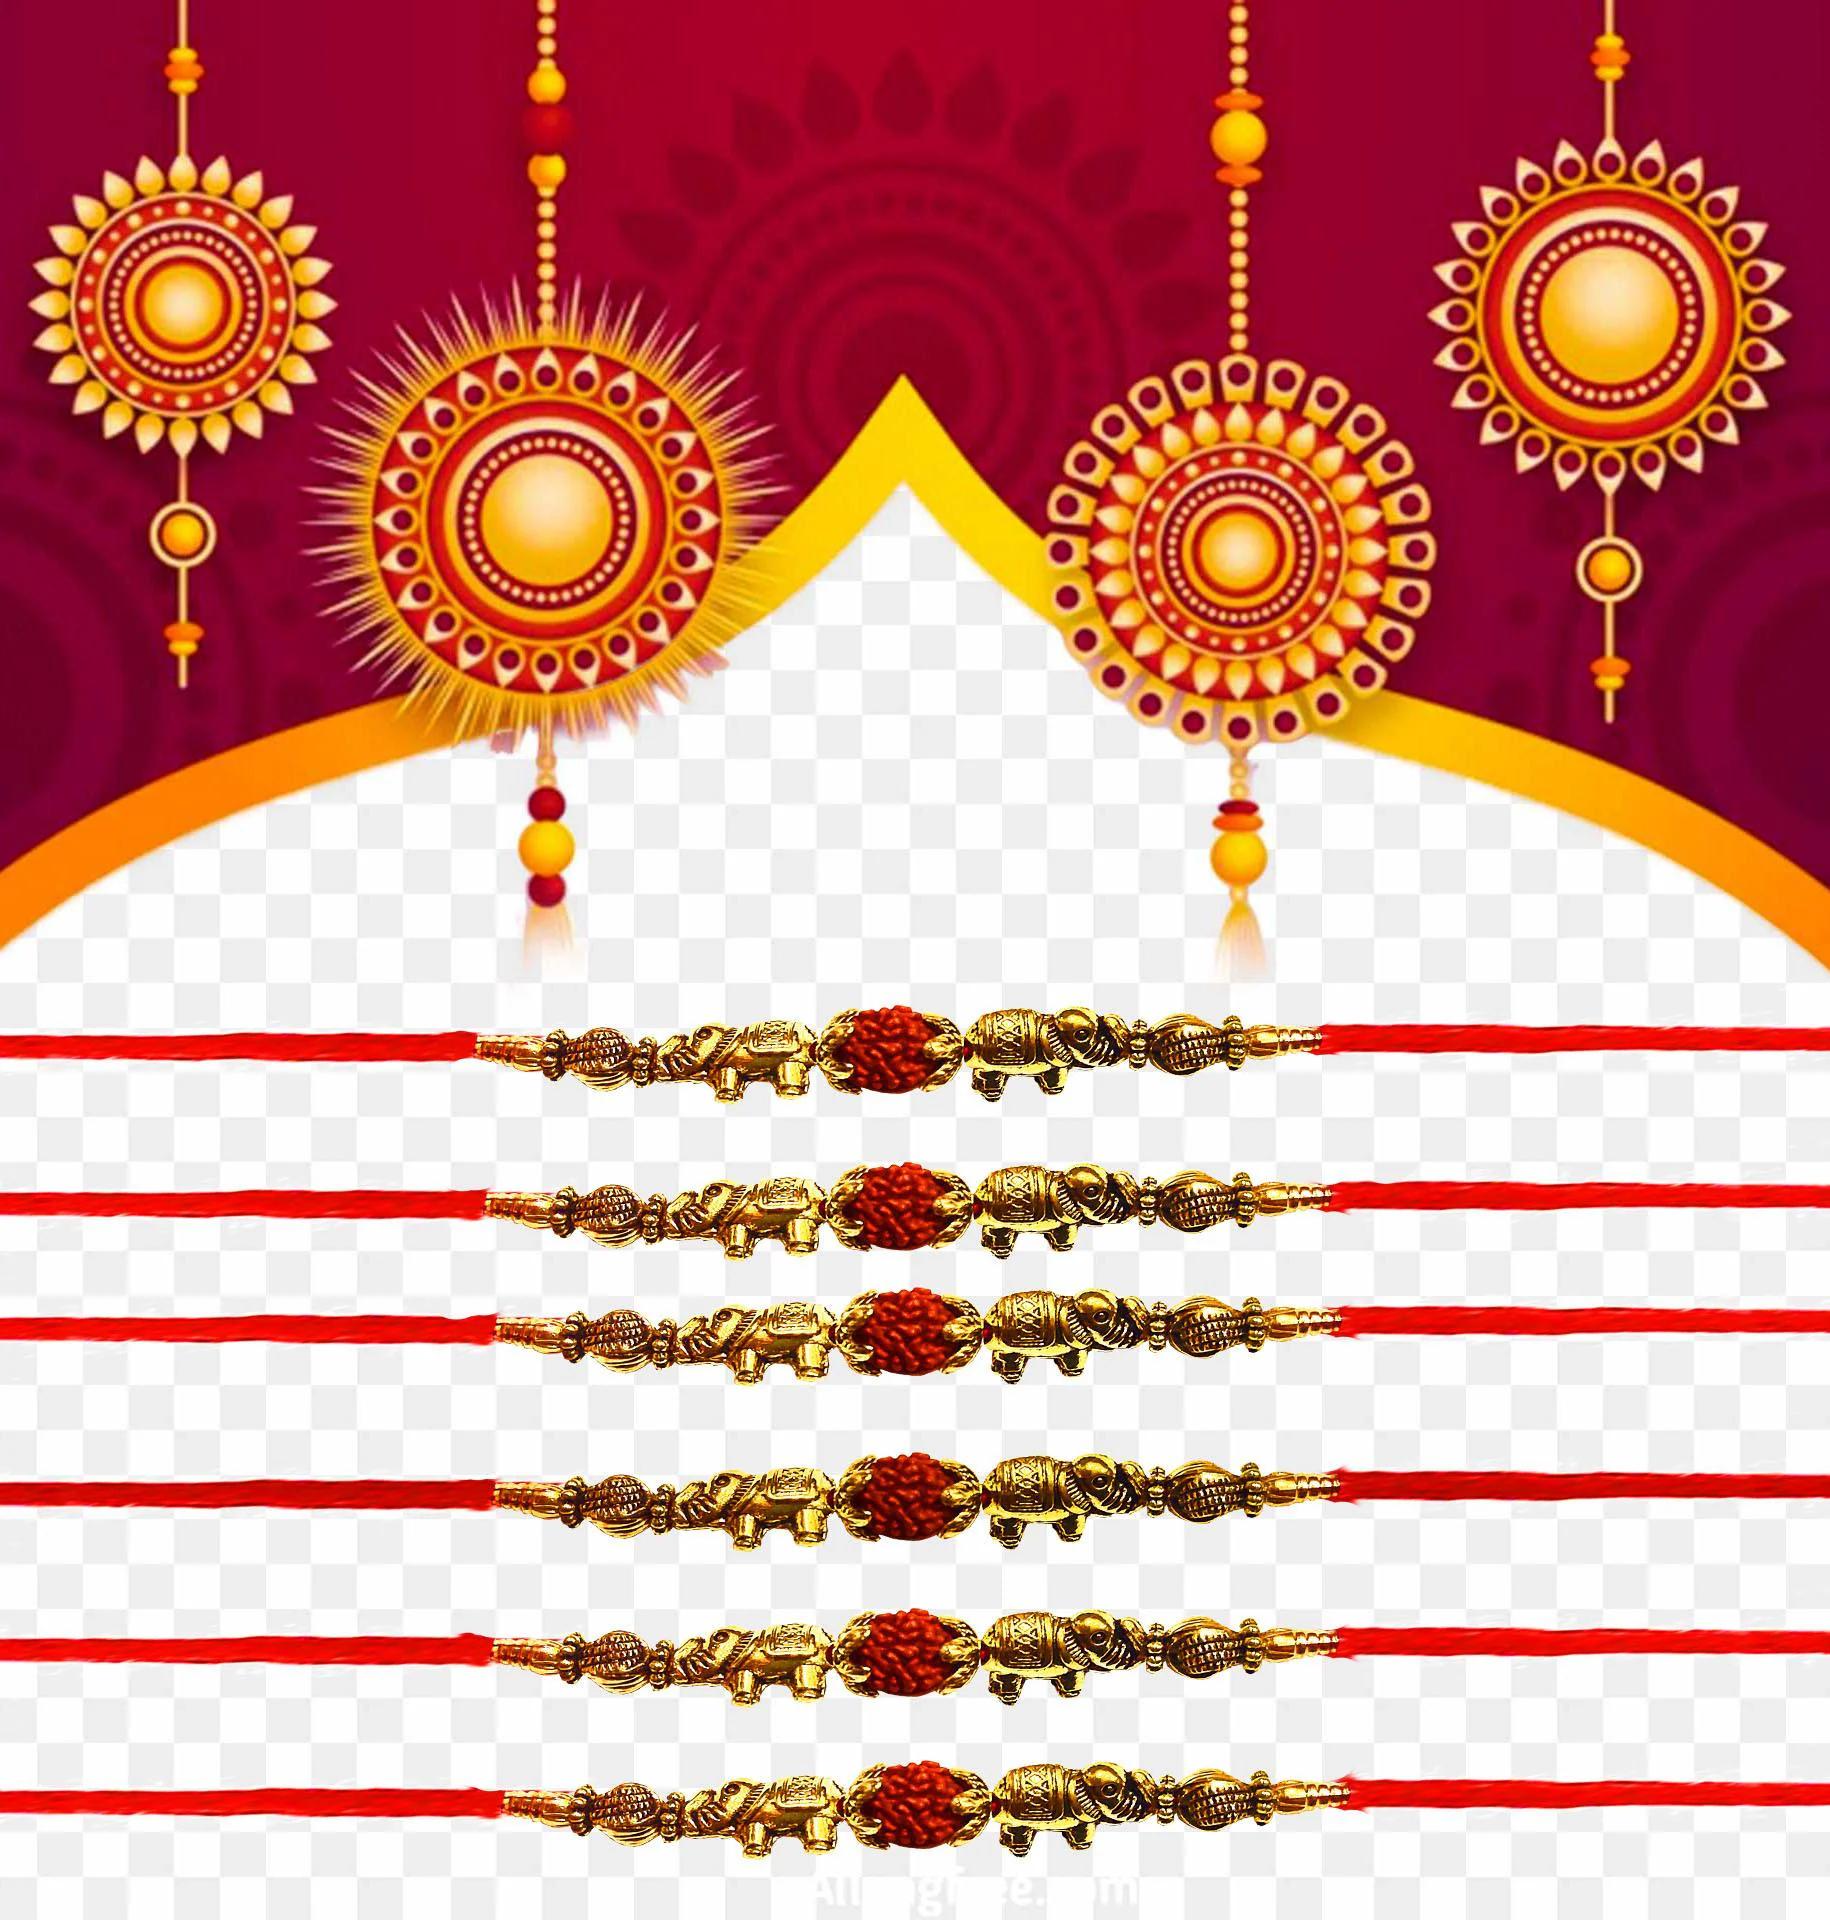
Untouched Peck of 6 Traditional Handmade Designer Rakhi for Bhaiya Perfect Rakhi for Brothers on Rakshabandhan Celebration
Type: Rakhis
Brand: Untouched
Price: Rs. 299
 set of 6 traditional handmade Rudraksh with Turtle designer rakhi bracelets is the perfect way to celebrate Rakshabandhan with your beloved brother. Each R﻿﻿akhi features beautifully crafted Rudraksh beads and a Ganeshji pendant, which are symbols of good luck and protection in Hinduism. The intricate design of each Rakhi is handmade with care, ensuring that each bracelet is unique and special. These Rakhis are not only stunning in design but also hold significant cultural and spiritual value, making them the perfect choice for brothers who appreciate tradition and style. your brother's day extra special with these beautiful Rakhis
Features: Pack of 6
Included: 6-Rakhi